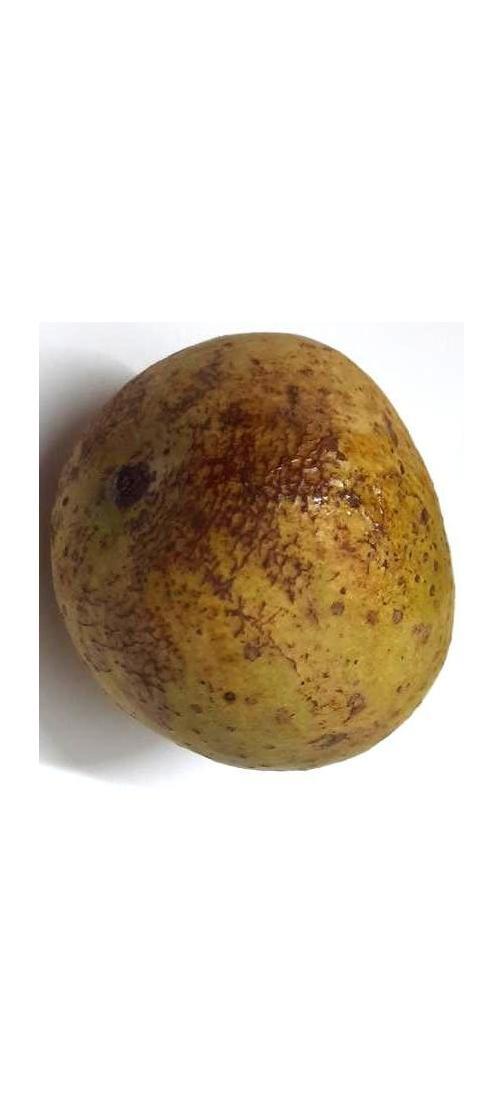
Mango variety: Gourmoti